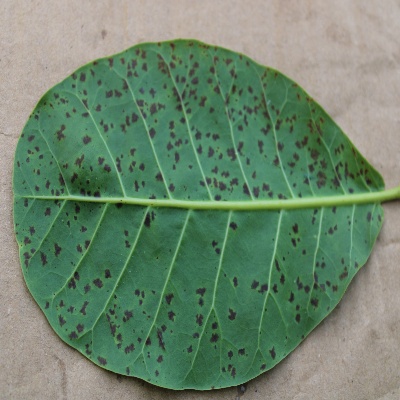
Crop: Cashew
Condition: anthracnose